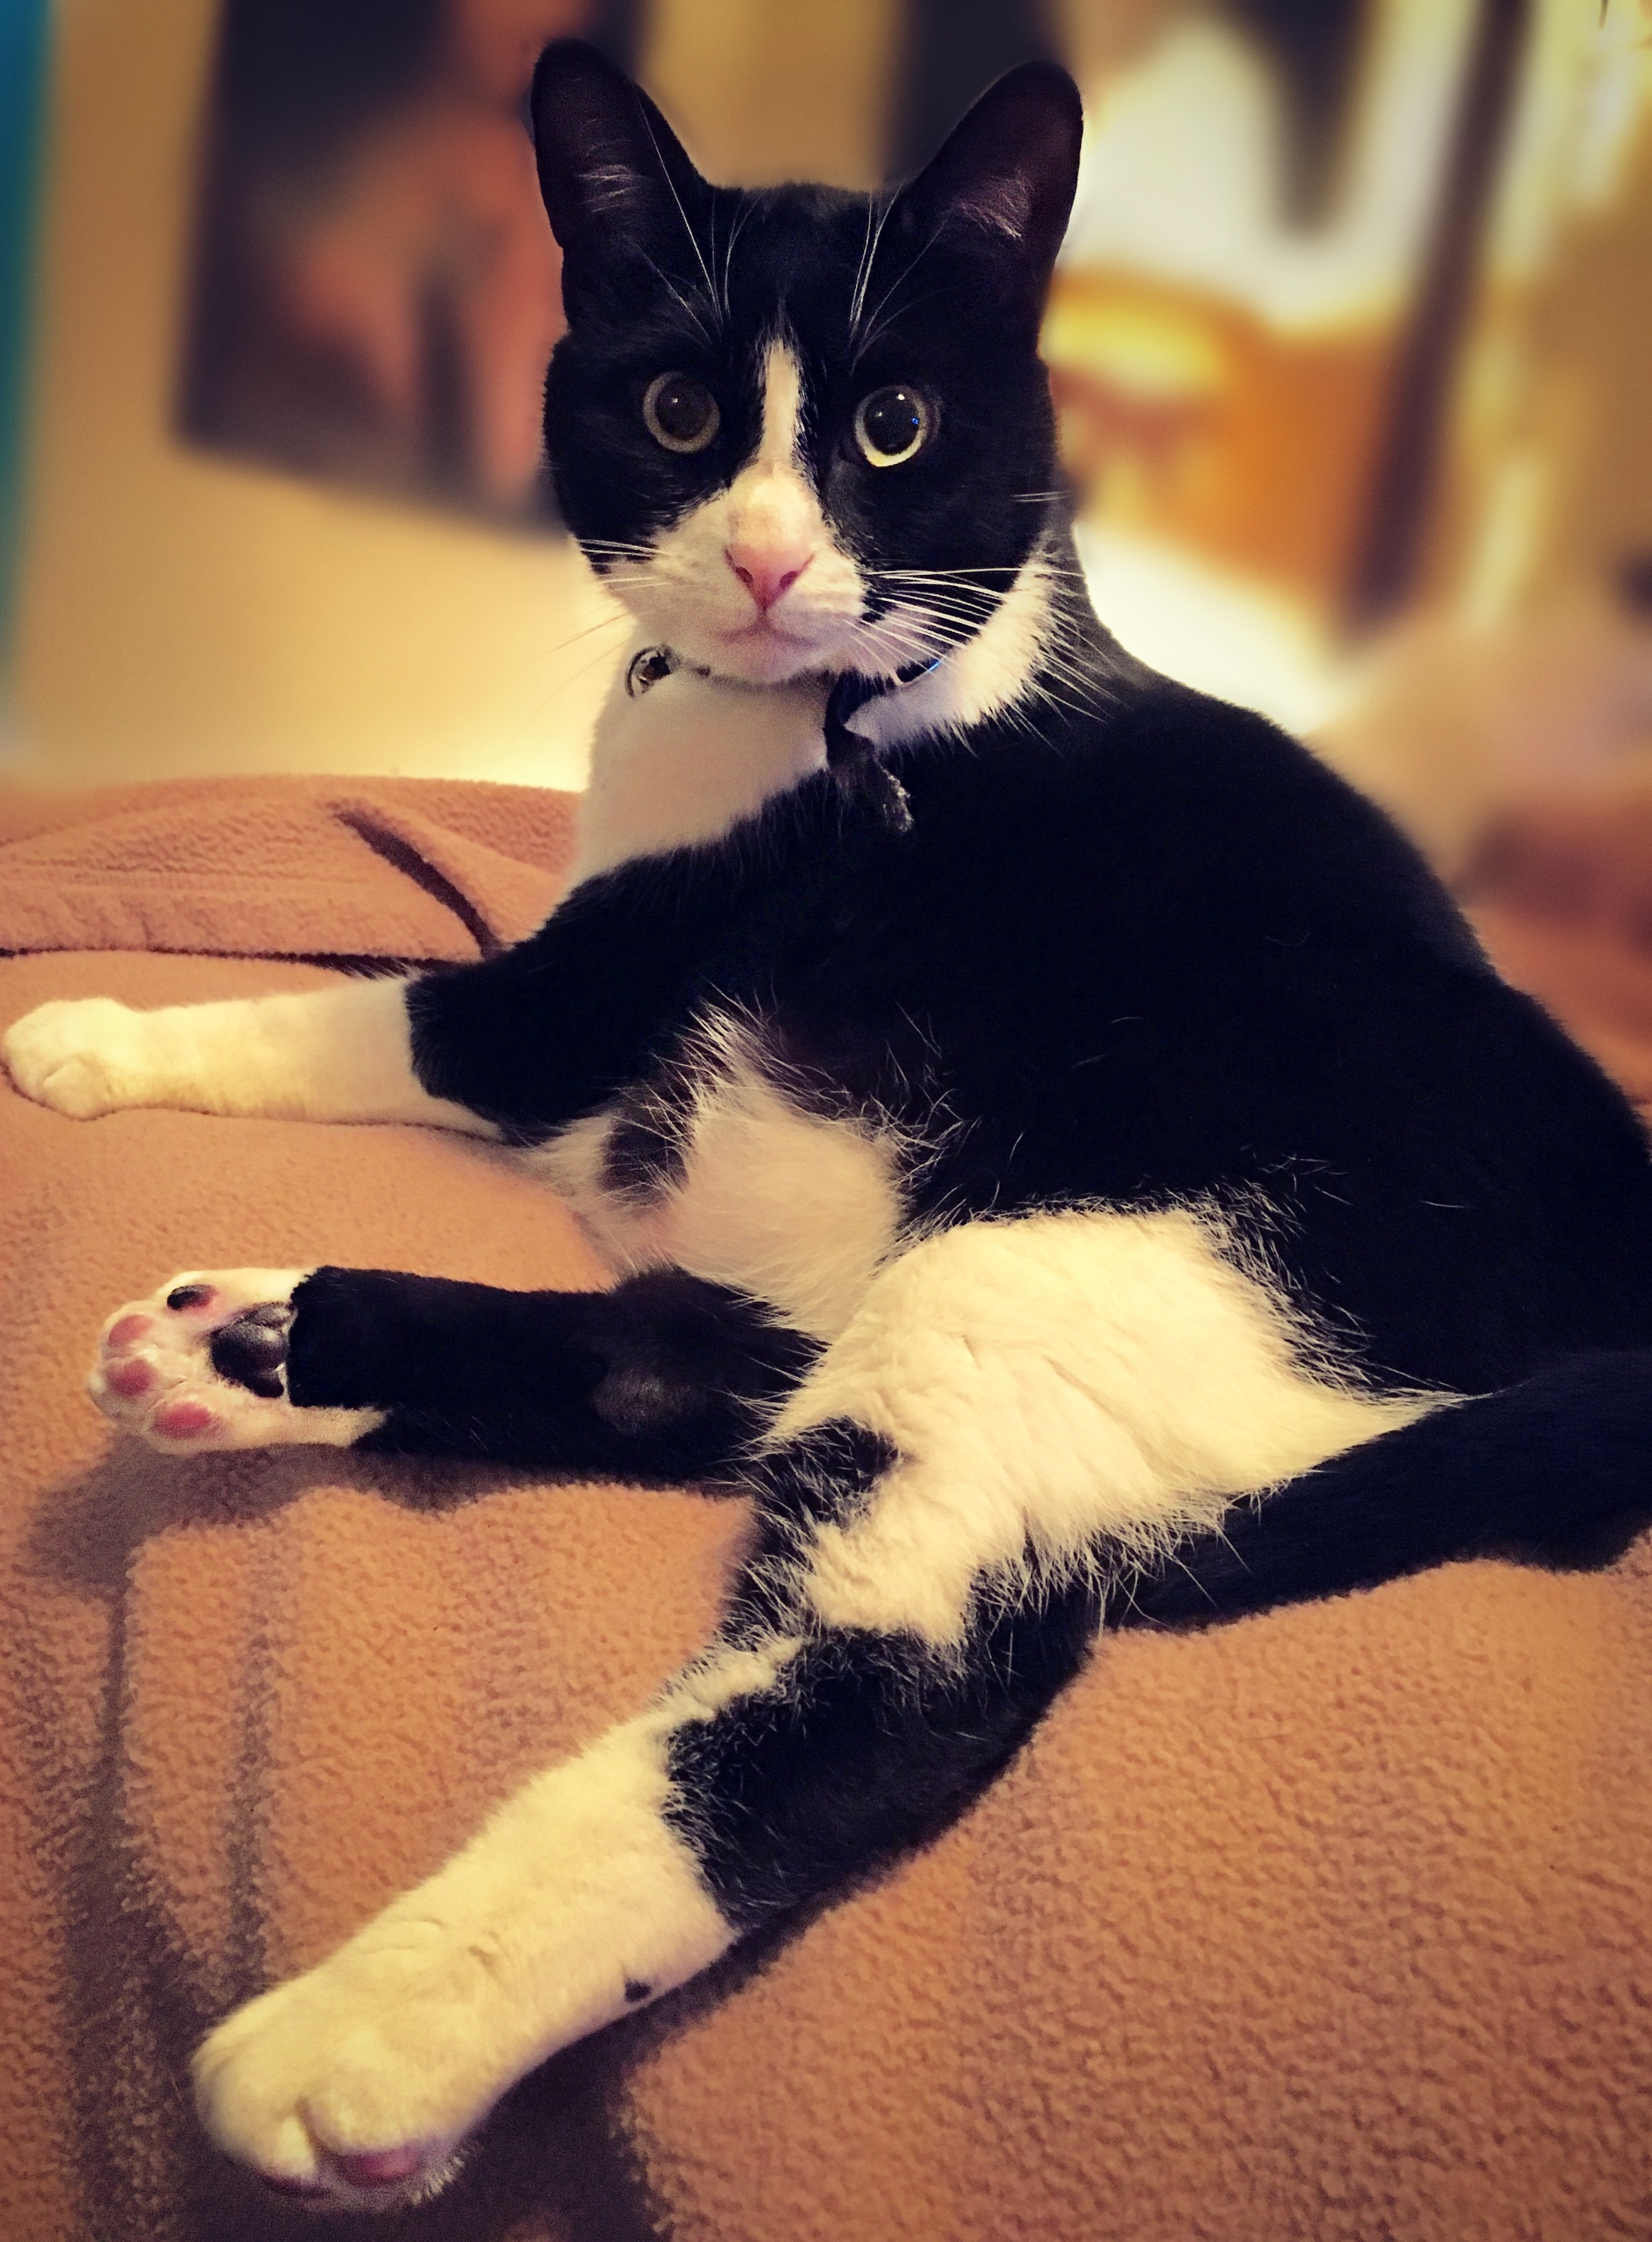
animal, pet, portrait, relax, kitten, cat, mammal, black cat, black, nose, eyes, whiskers, vertebrate, nice, domestic, adorable, rescue, small to medium sized cats, cat like mammal